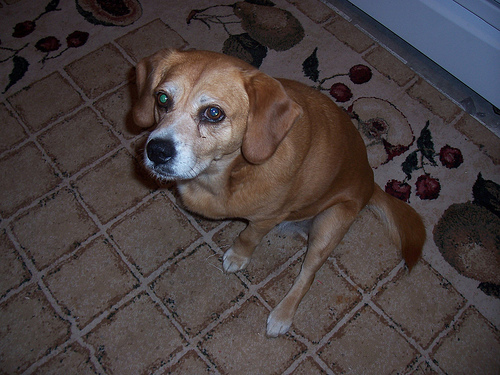
Animal: dog
Breed: beagle